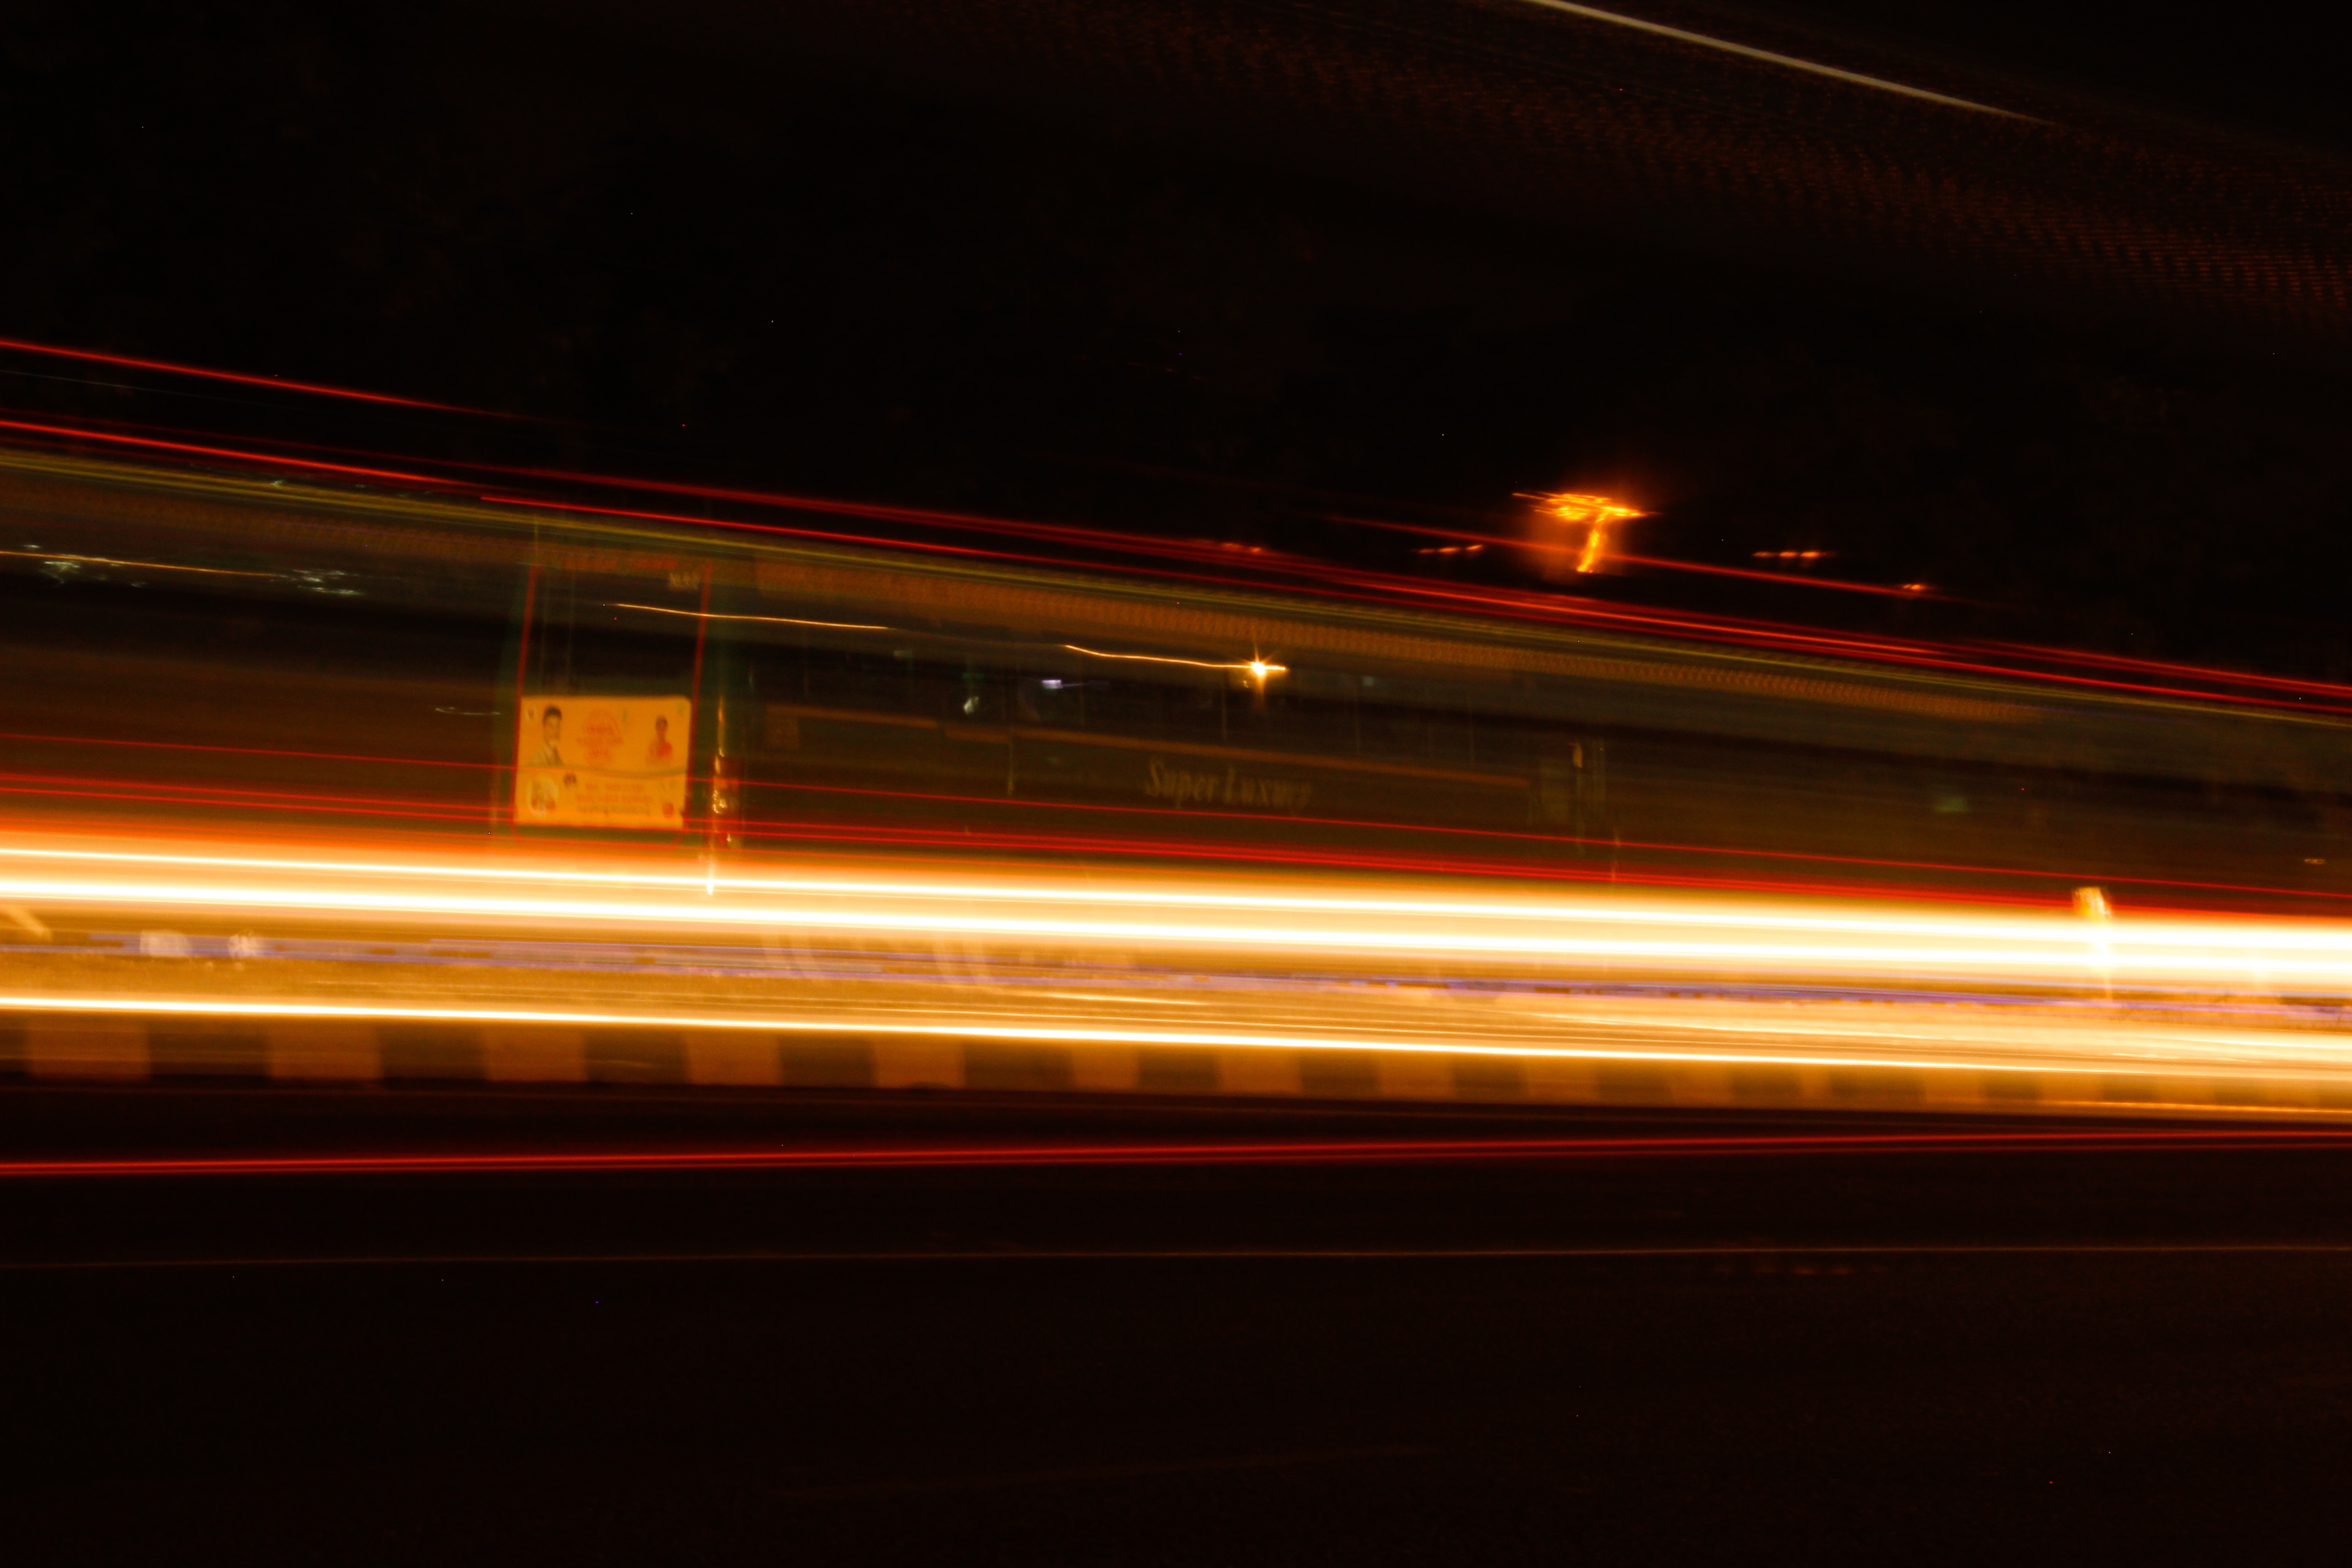
light, night, evening, line, reflection, darkness, lighting, shape